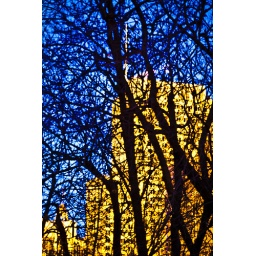
blue bombs over yellow grounds.